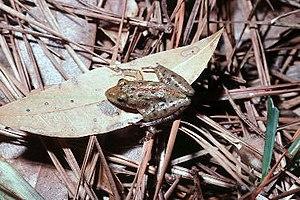
Acris gryllus est une espèce d'amphibiens de la famille des Hylidae.